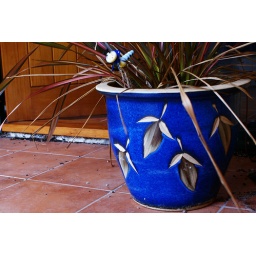
front door curves in blue